Copacabana Palace

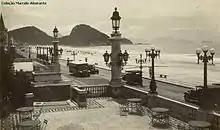
Beach view from the entrance of the Copacabana Palace in the 1930s

The Copacabana Palace was built by Octavio Guinle and Francisco Castro Silva from 1919-1923, at the initiative of President Epitacio Pessoa, who wanted a large hotel in the nation's capital to host the visitors attending the Independence Centenary International Exposition. The Federal Government granted the builders tax incentives and a casino license.